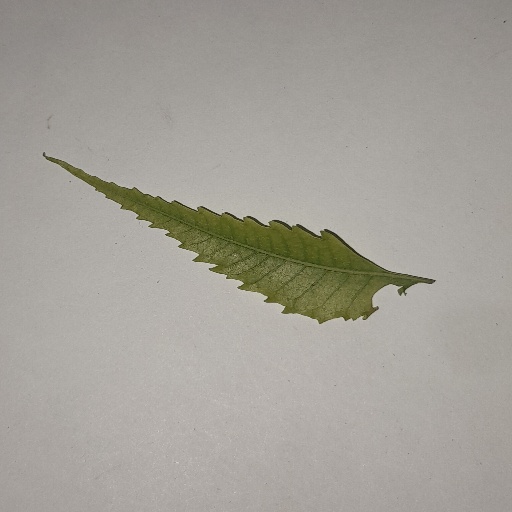
Species: Neem
Leaf condition: Yellow Leaf